Low Water (band)

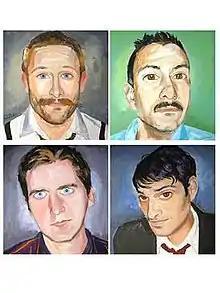
Low Water

Low Water is a rock band based in Brooklyn, NY. Originally started in San Francisco, CA, the band relocated to the Williamsburg section of Brooklyn. The band's most recent cd is called, "The Taste You Know and Enjoy". The songs "Voodoo Taxi", "She Shined Down" and "House In The City", appear in several episodes of PBS's documentary show Roadtrip Nation. The band consists of Johnny Leitera (Guitar/Vocals) D. Rubin (Guitar/Vocals) Turner Stough (Bass) and Joe Burch (drums). Johnny Leitera also plays with the Brooklyn band Tuff Sunshine.